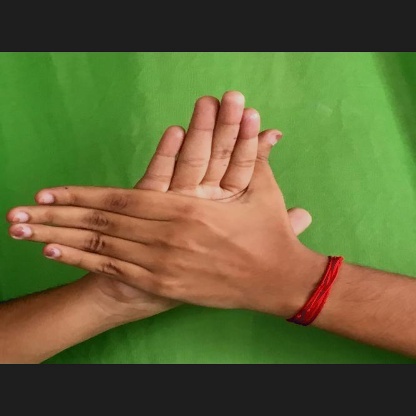
Mudra: Chakra